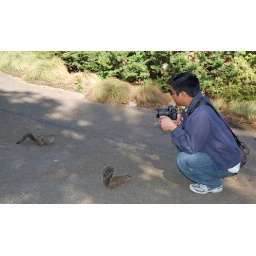
These squirrels thought paper in Geordan's pocket was food. Also, they get mad red eye.